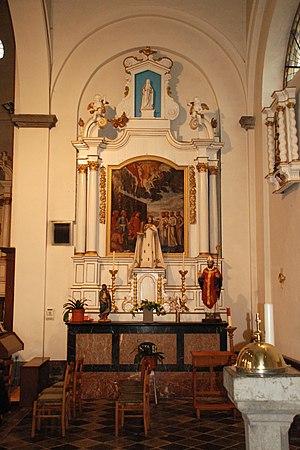
Belgique - Province de Namur - Viroinval - Nismes - église Saint-Lambert (1829)
L'église Saint-Lambert de Nismes est une église de style néo-classique située à Nismes, village de la commune belge de Viroinval situé dans la région de la Calestienne au sud de l'Entre-Sambre-et-Meuse, en province de Namur.